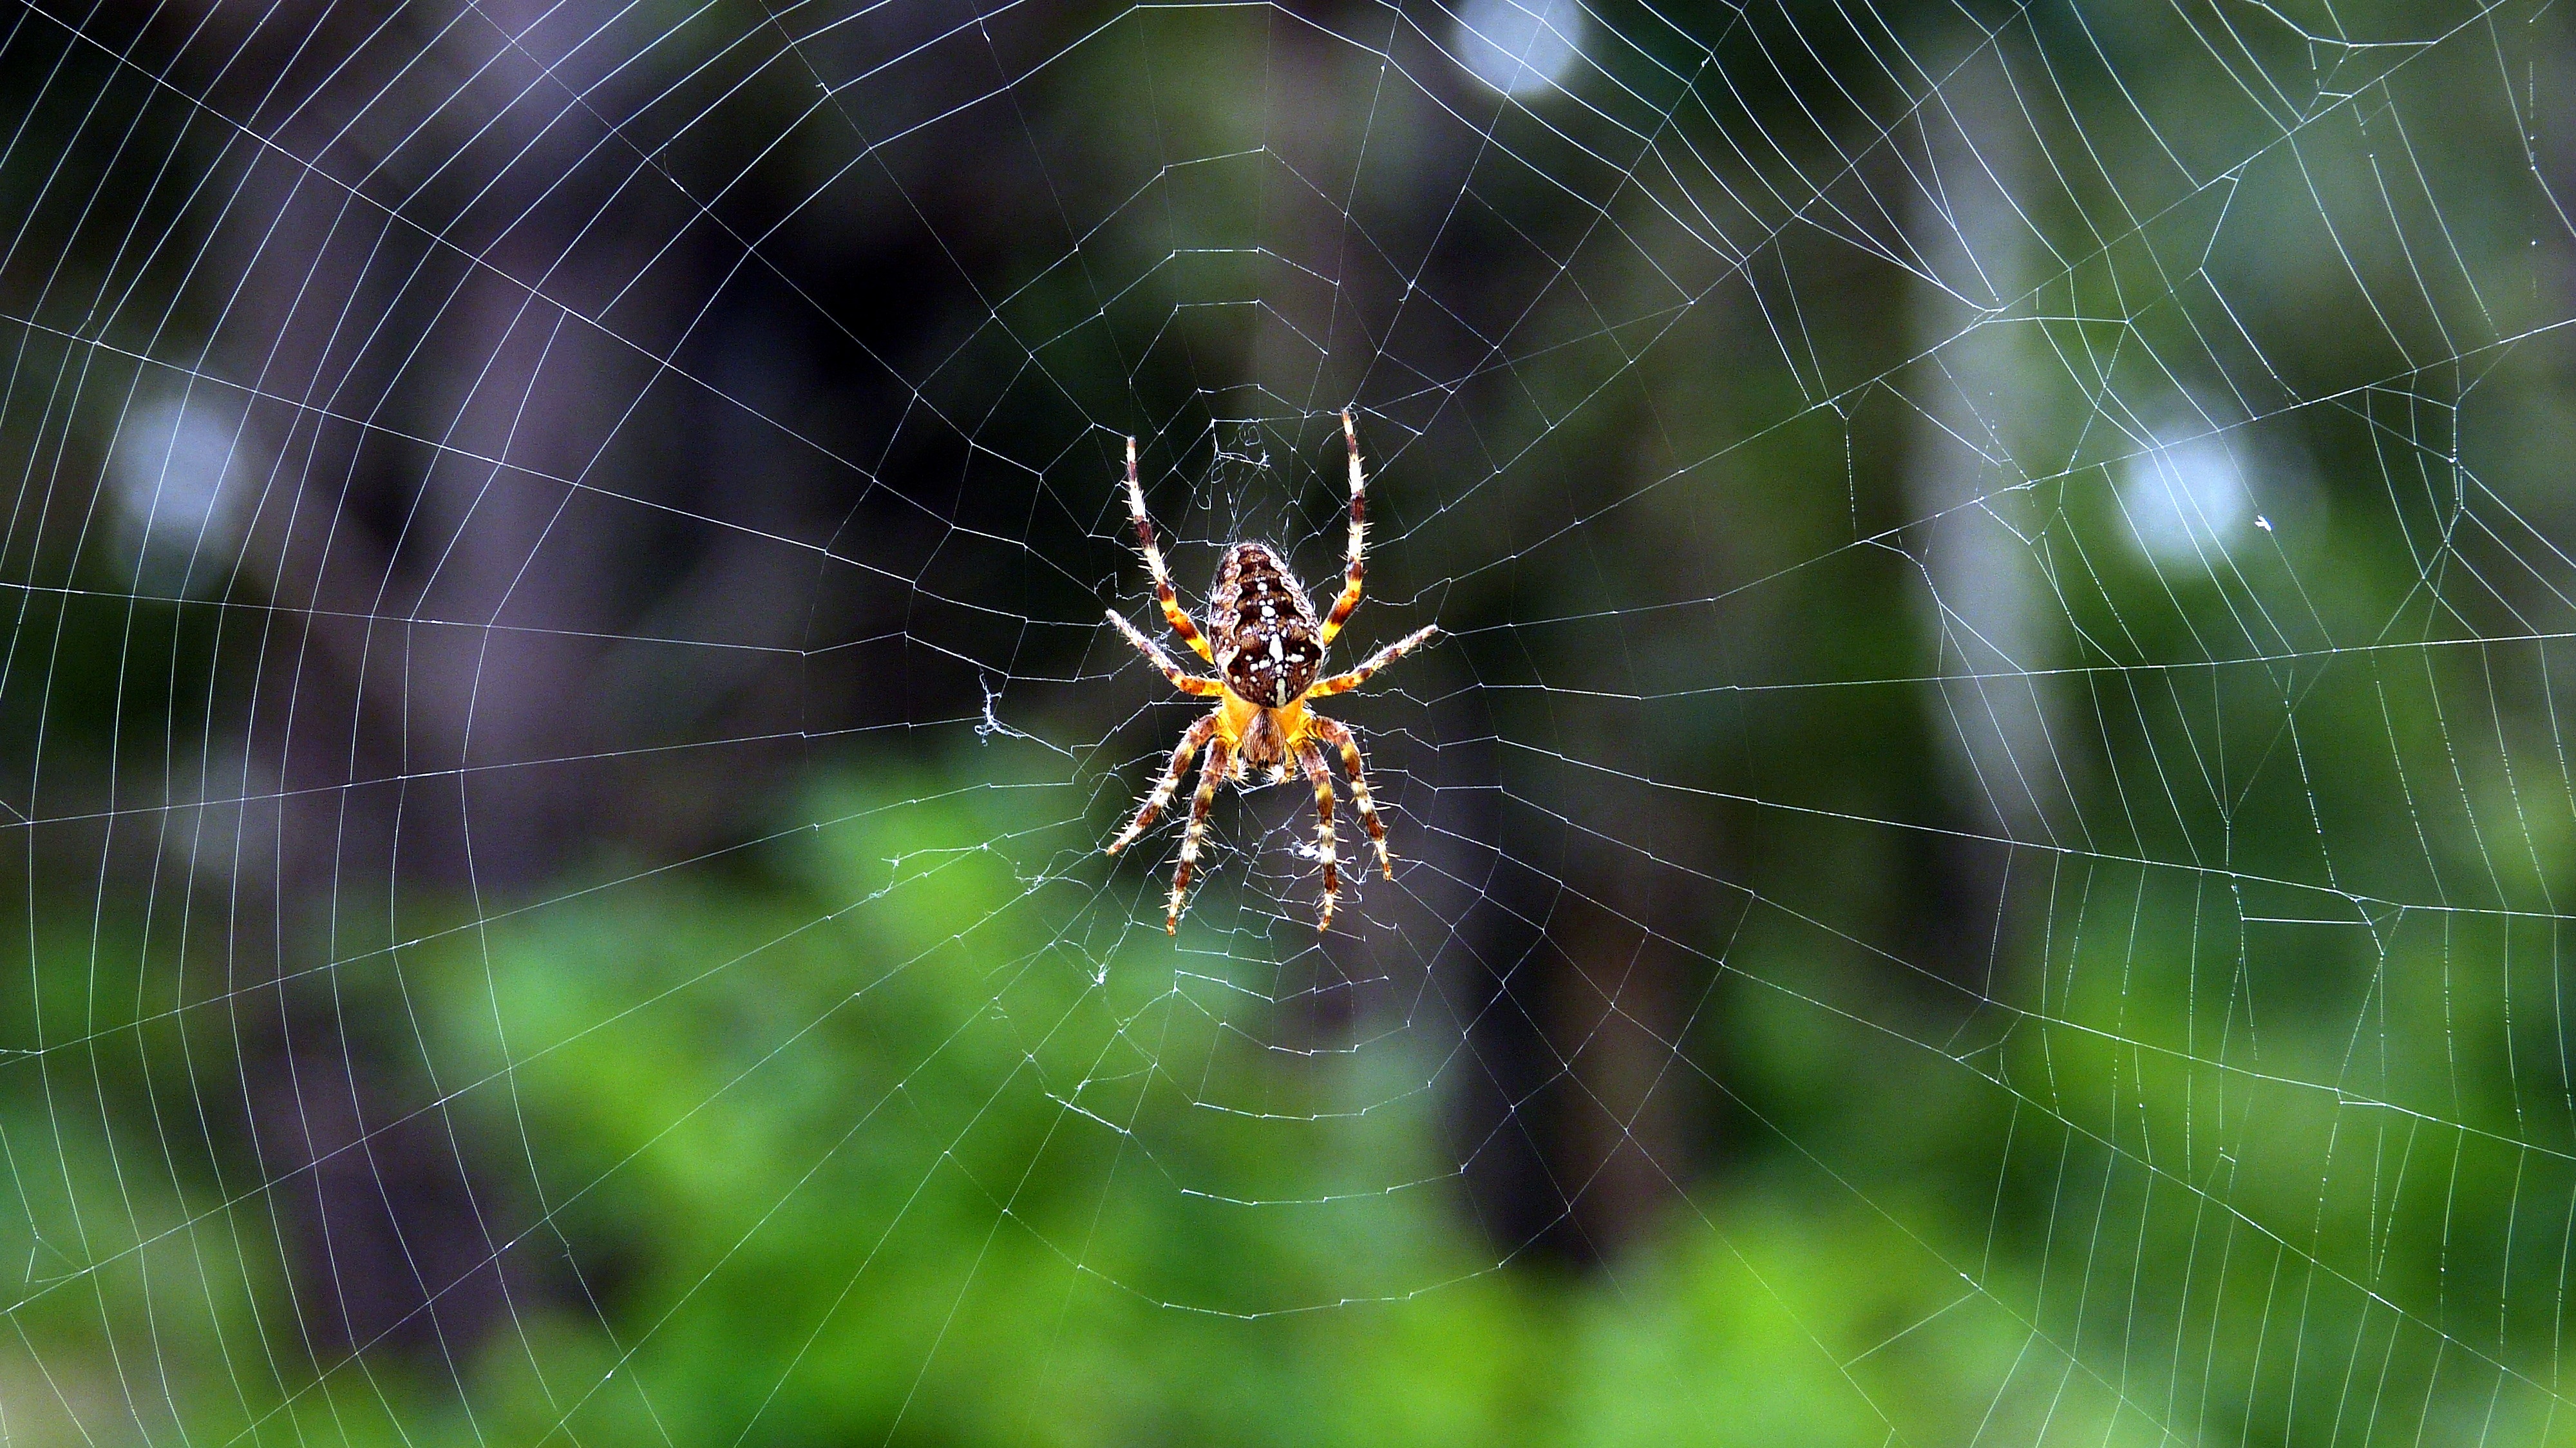
nature, animal, fauna, material, invertebrate, spider web, cobweb, close up, spider, arachnid, argiope, macro photography, arthropod, european garden spider, araneus, orb weaver spider